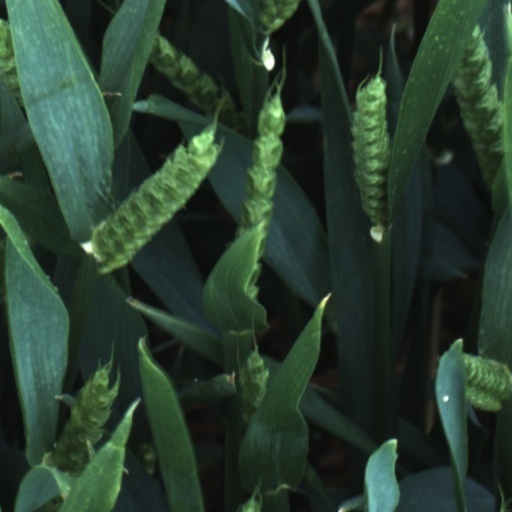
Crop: wheat